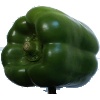
Label: green_pepper